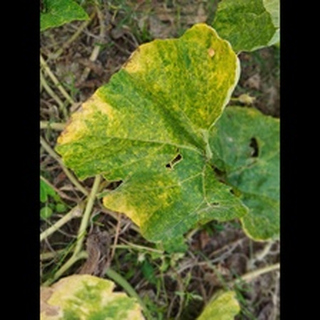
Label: pumpkin_mosaic_disease